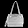
Label: Bag